United Nations Security Council Resolution 897

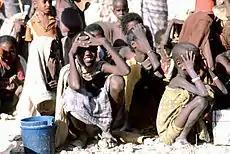
Somali children waiting for relief supplies

United Nations Security Council resolution 897, adopted unanimously on 4 February 1994, after reaffirming resolutions 733 (1992) and 886 (1992) and all of its subsequent resolutions on Somalia, the Council discussed the role of the United Nations Operation in Somalia II (UNOSOM II) in the peace process in the country.